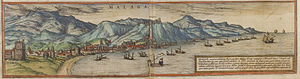
Málaga / Klima
Málaga i 1572
Málaga er en havneby i Andalusien i det sydlige Spanien. Málaga, der ligger på Costa del Sol-kysten, er hovedbyen i provinsen Málaga. Byen har 568.479 indbyggere og er dermed den 6. største by i Spanien, efter Madrid, Barcelona, Valencia, Sevilla og Zaragoza. Floden Guadalmedina flyder gennem byen og deler den i to, hvor den gamle bykerne ligger på flodens venstre bred.